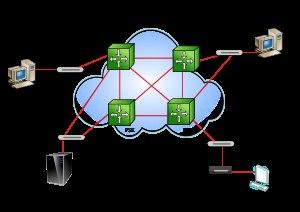
X.25 est un protocole de communication normalisé par commutation de paquets en mode point à point offrant de nombreux services.